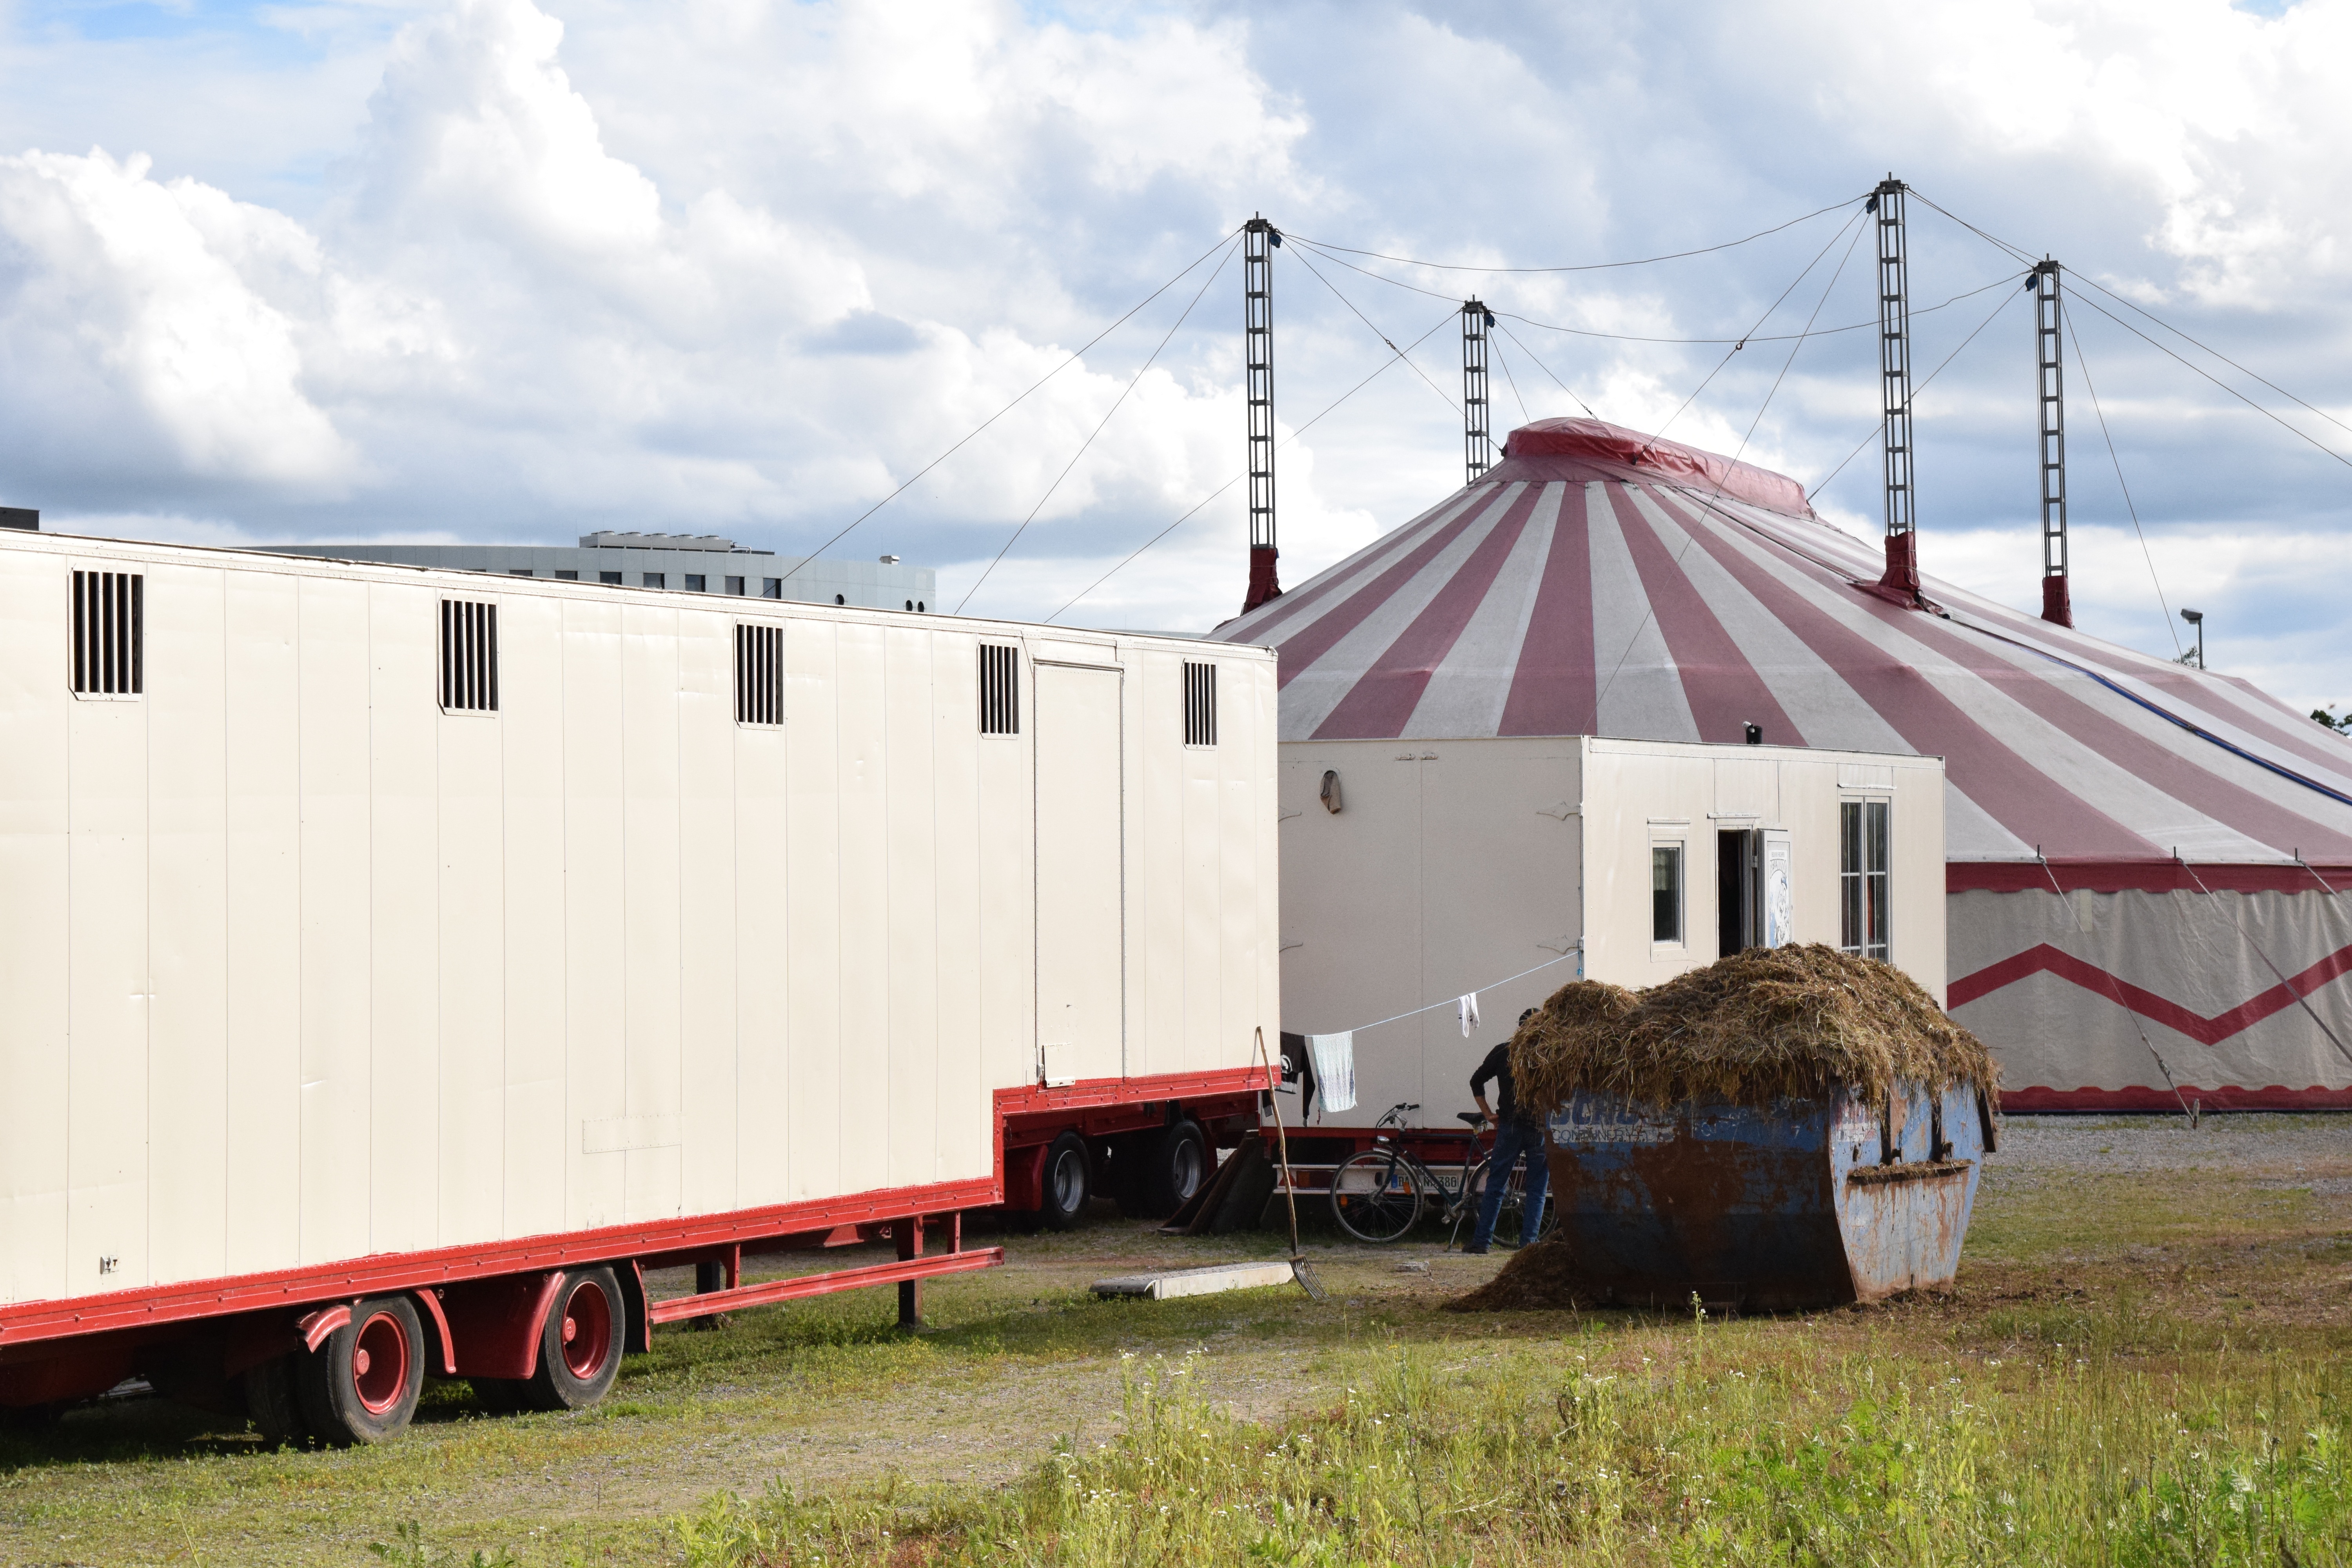
sky, barn, transport, vehicle, small, clouds, circus, quiet, circus tent, family business, rolling stock, railroad car